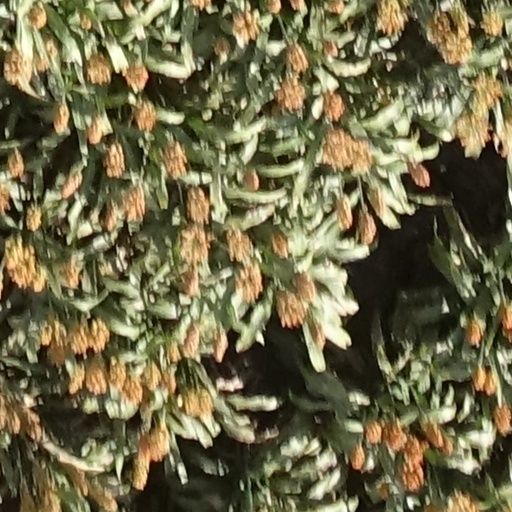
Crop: sorghum